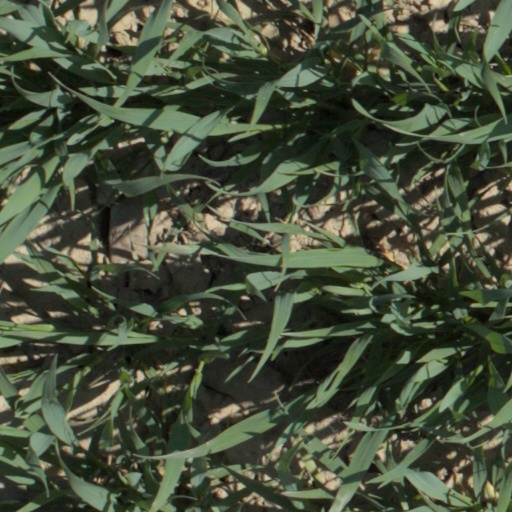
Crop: wheat